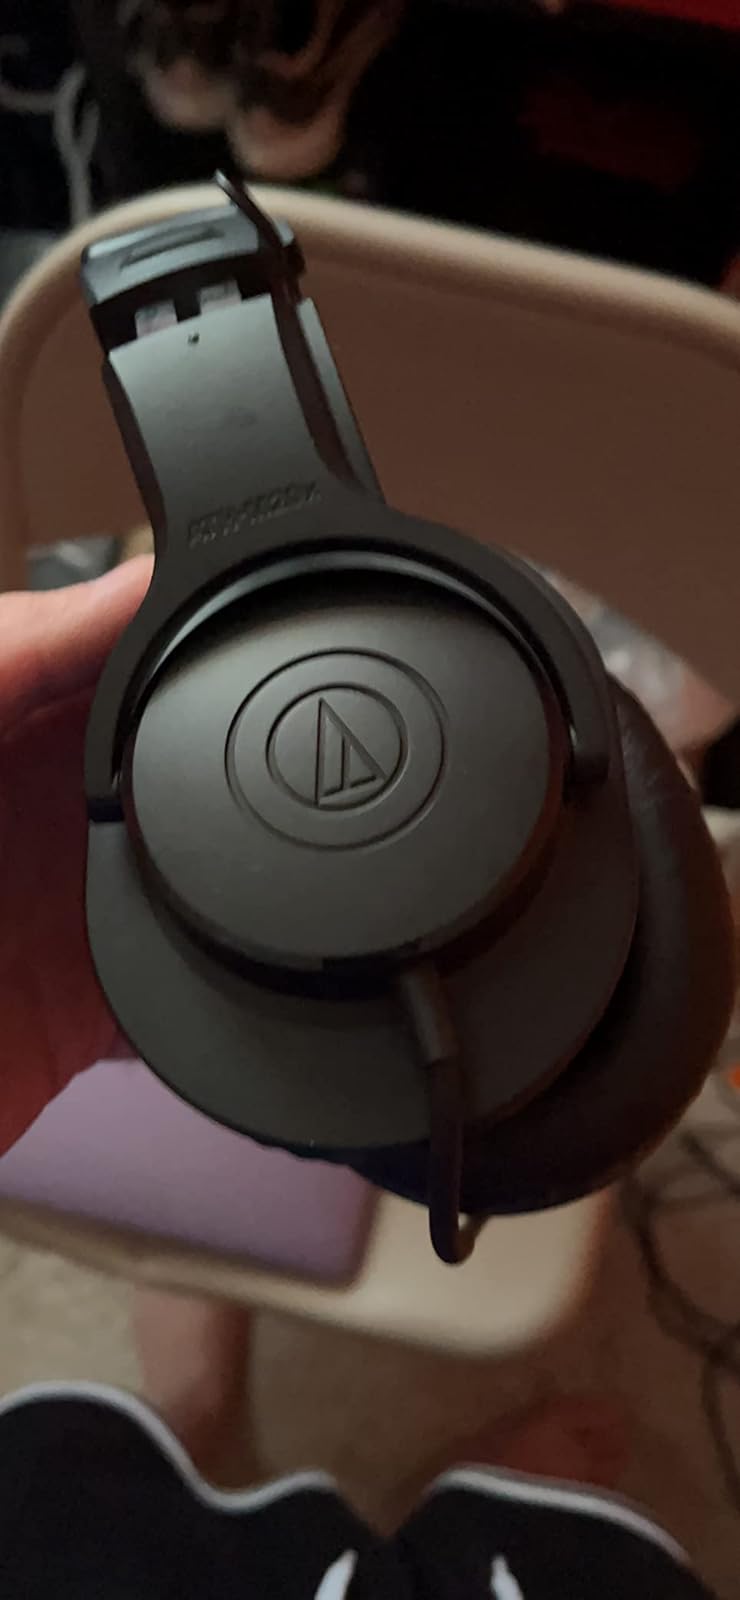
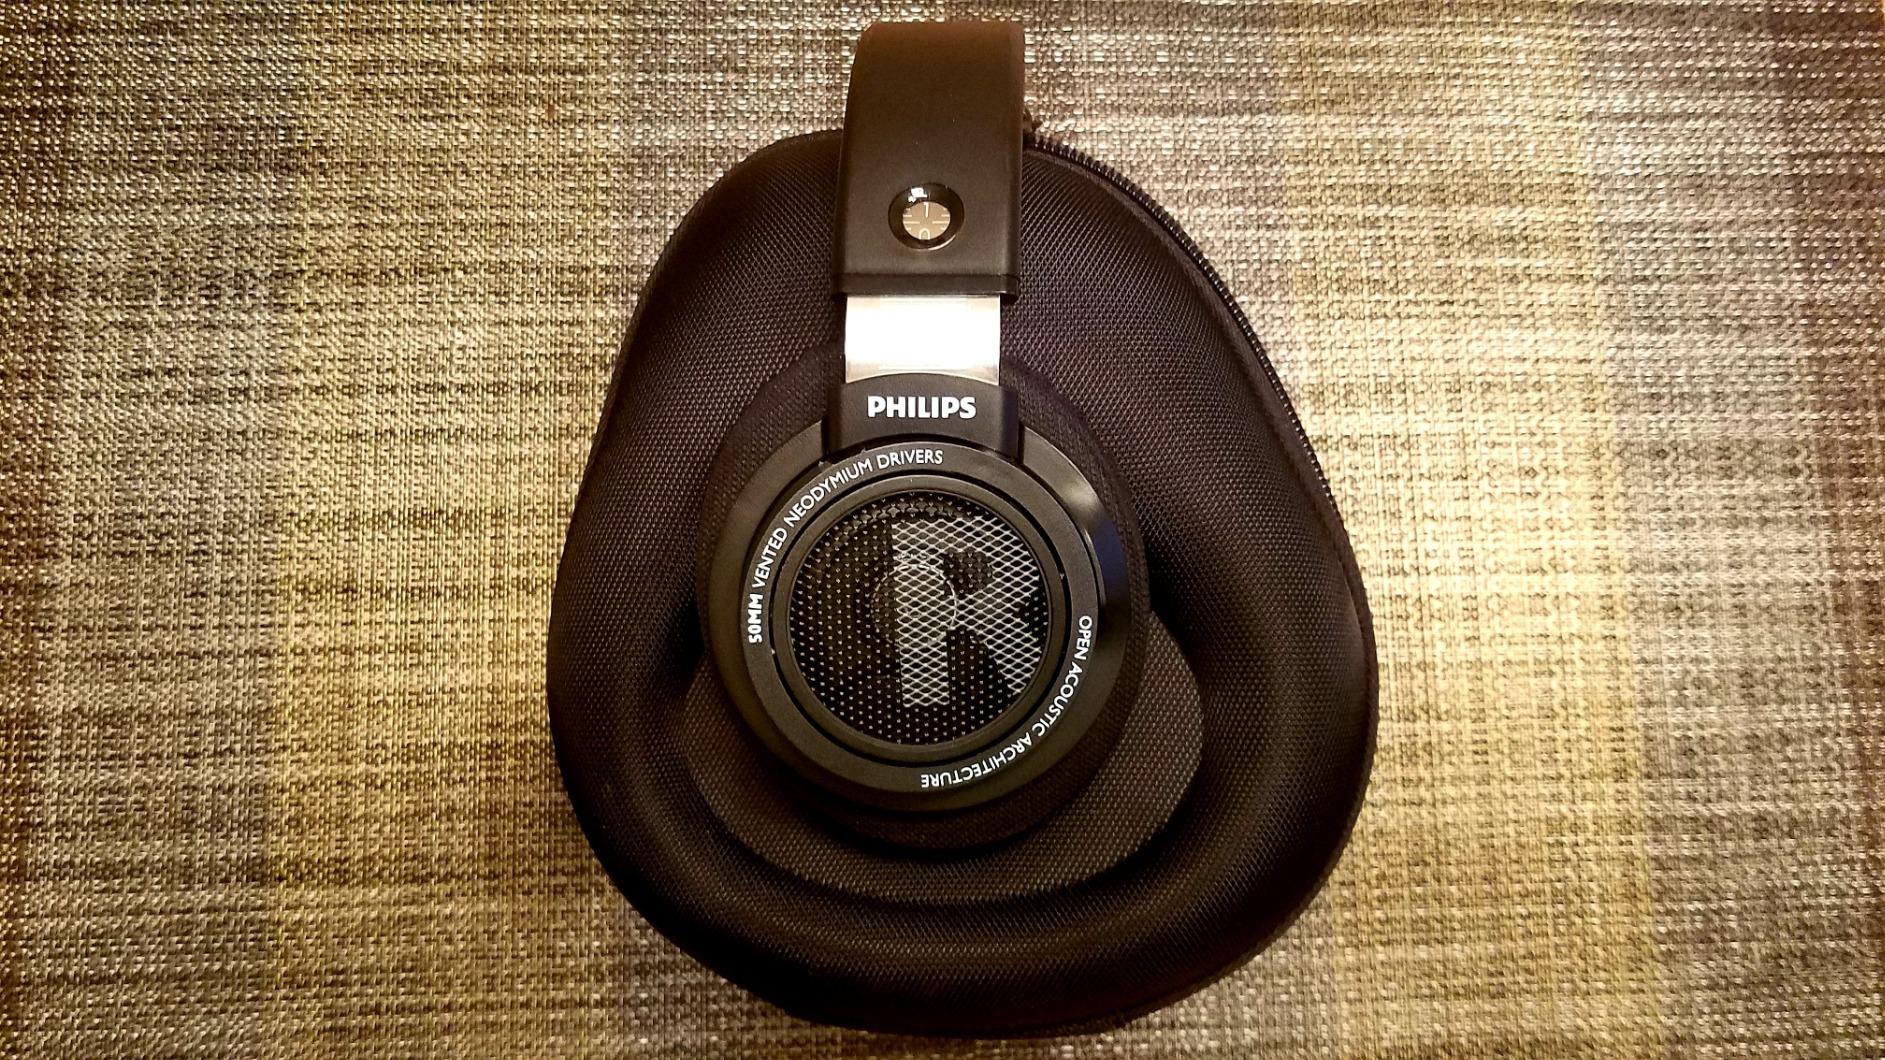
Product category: headphones
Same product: no